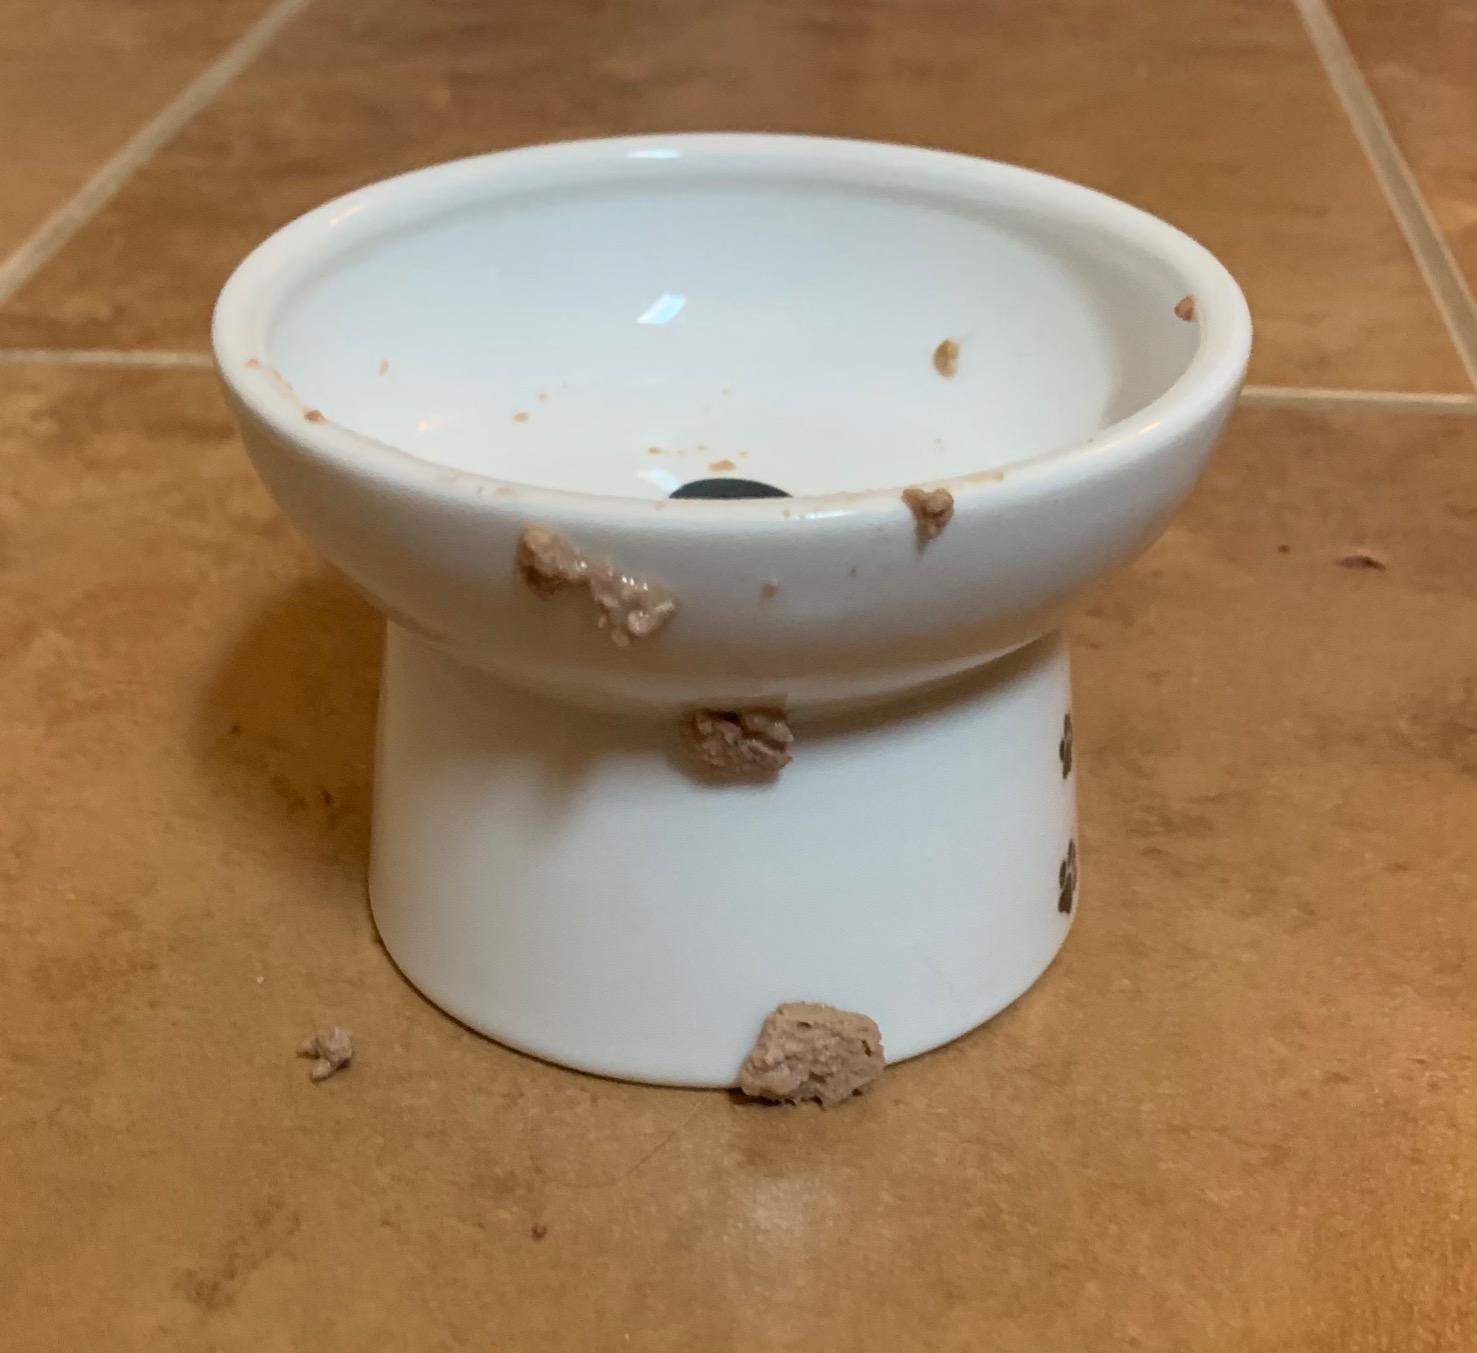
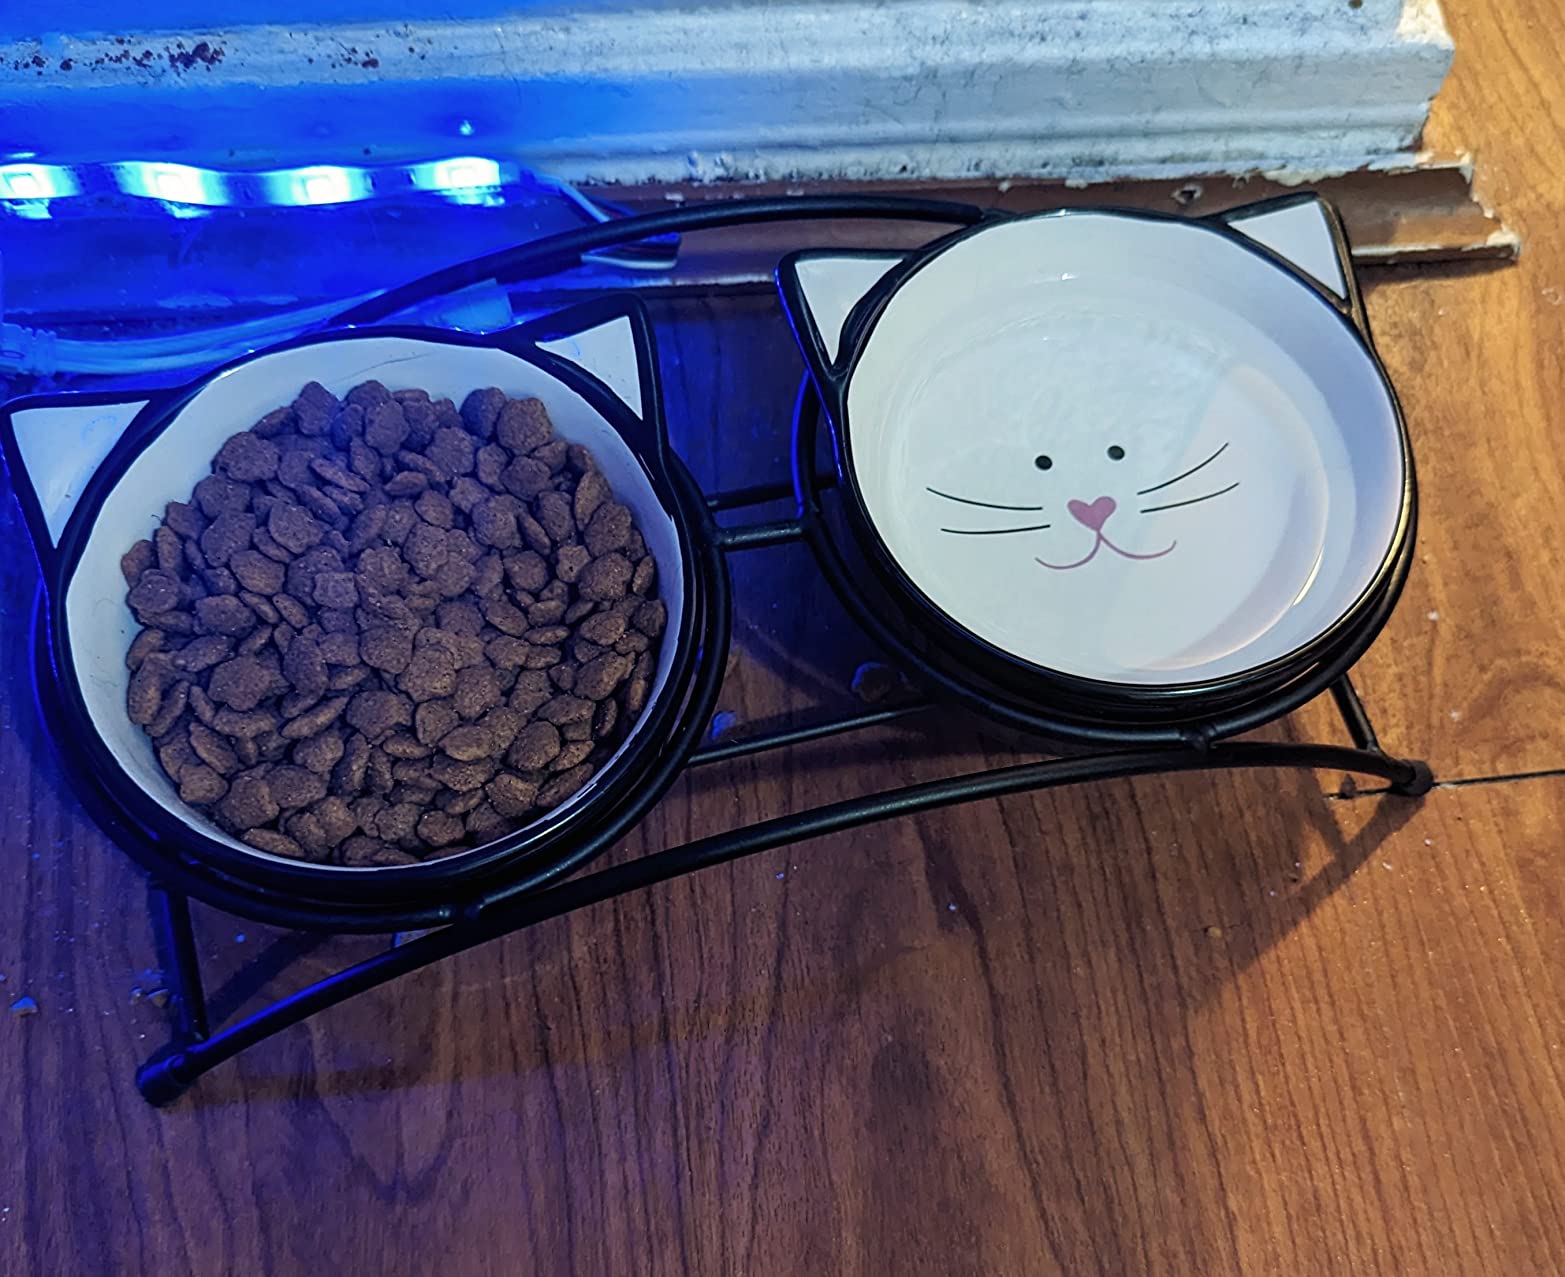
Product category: items_bowl
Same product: no